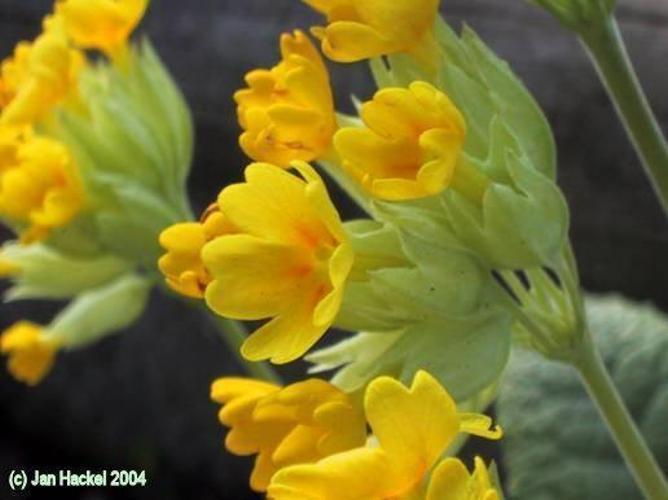
Flower: Cowslip